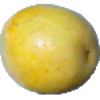
Label: Maracuja 1